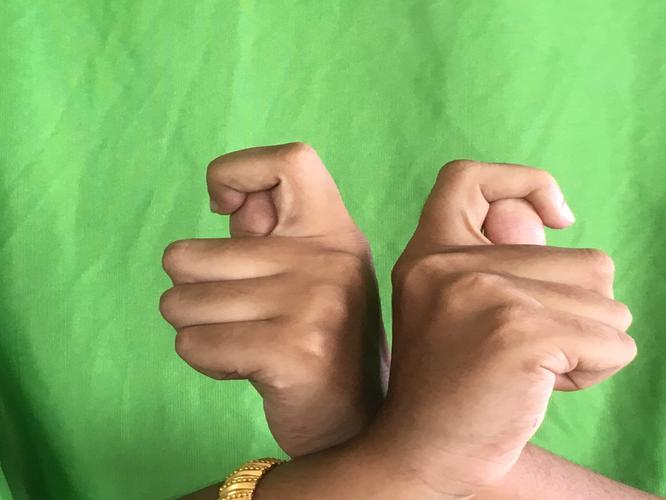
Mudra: Berunda
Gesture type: double_hand